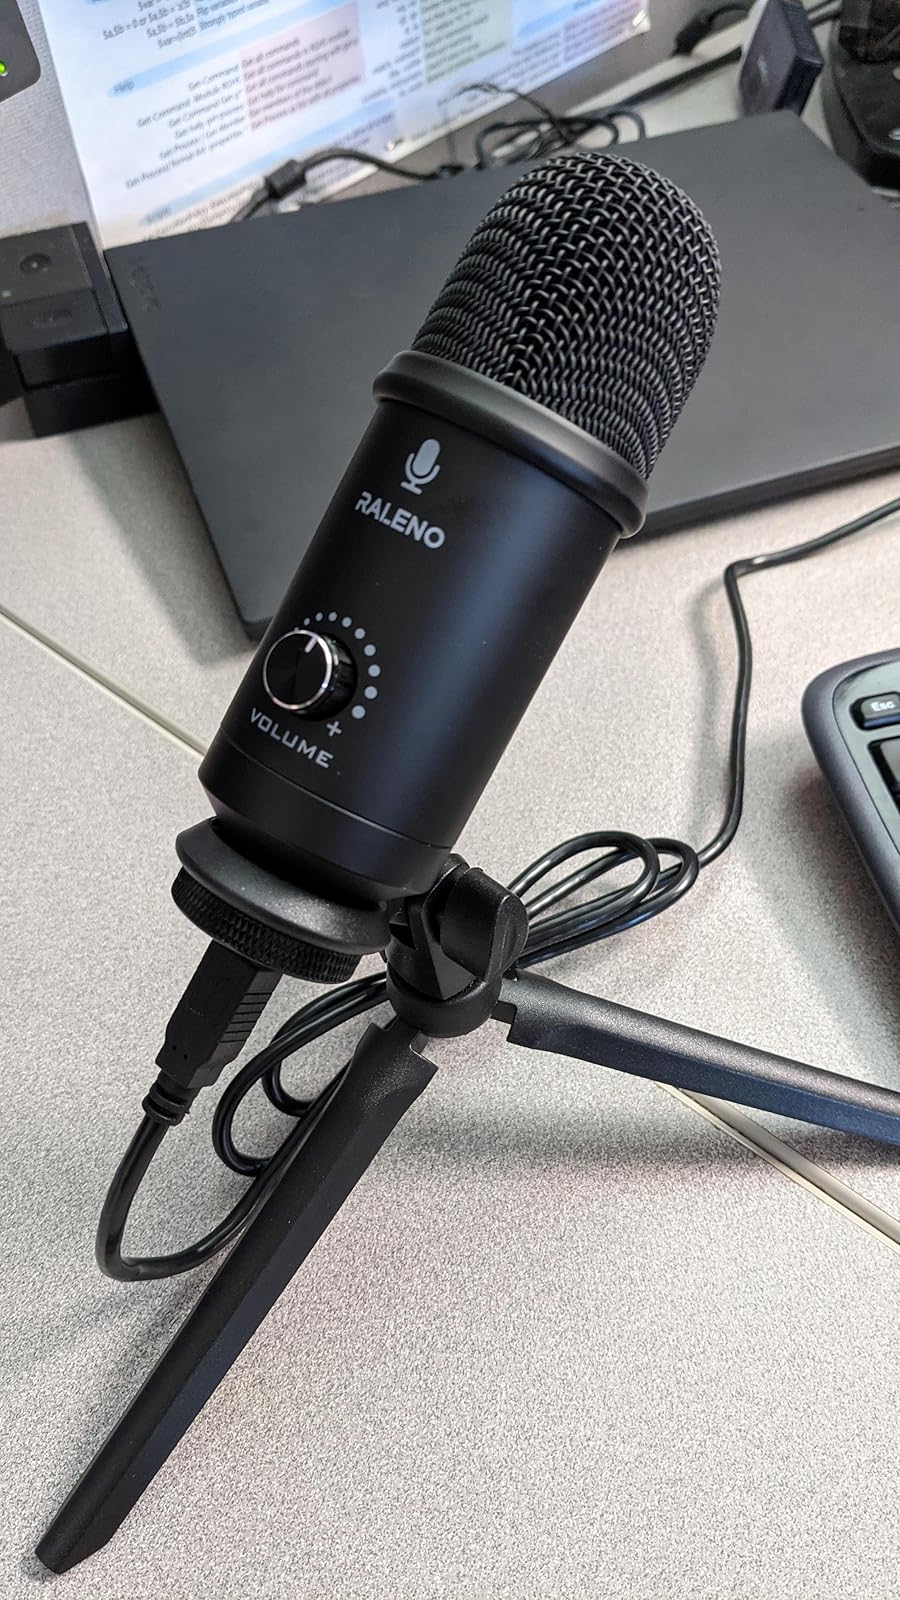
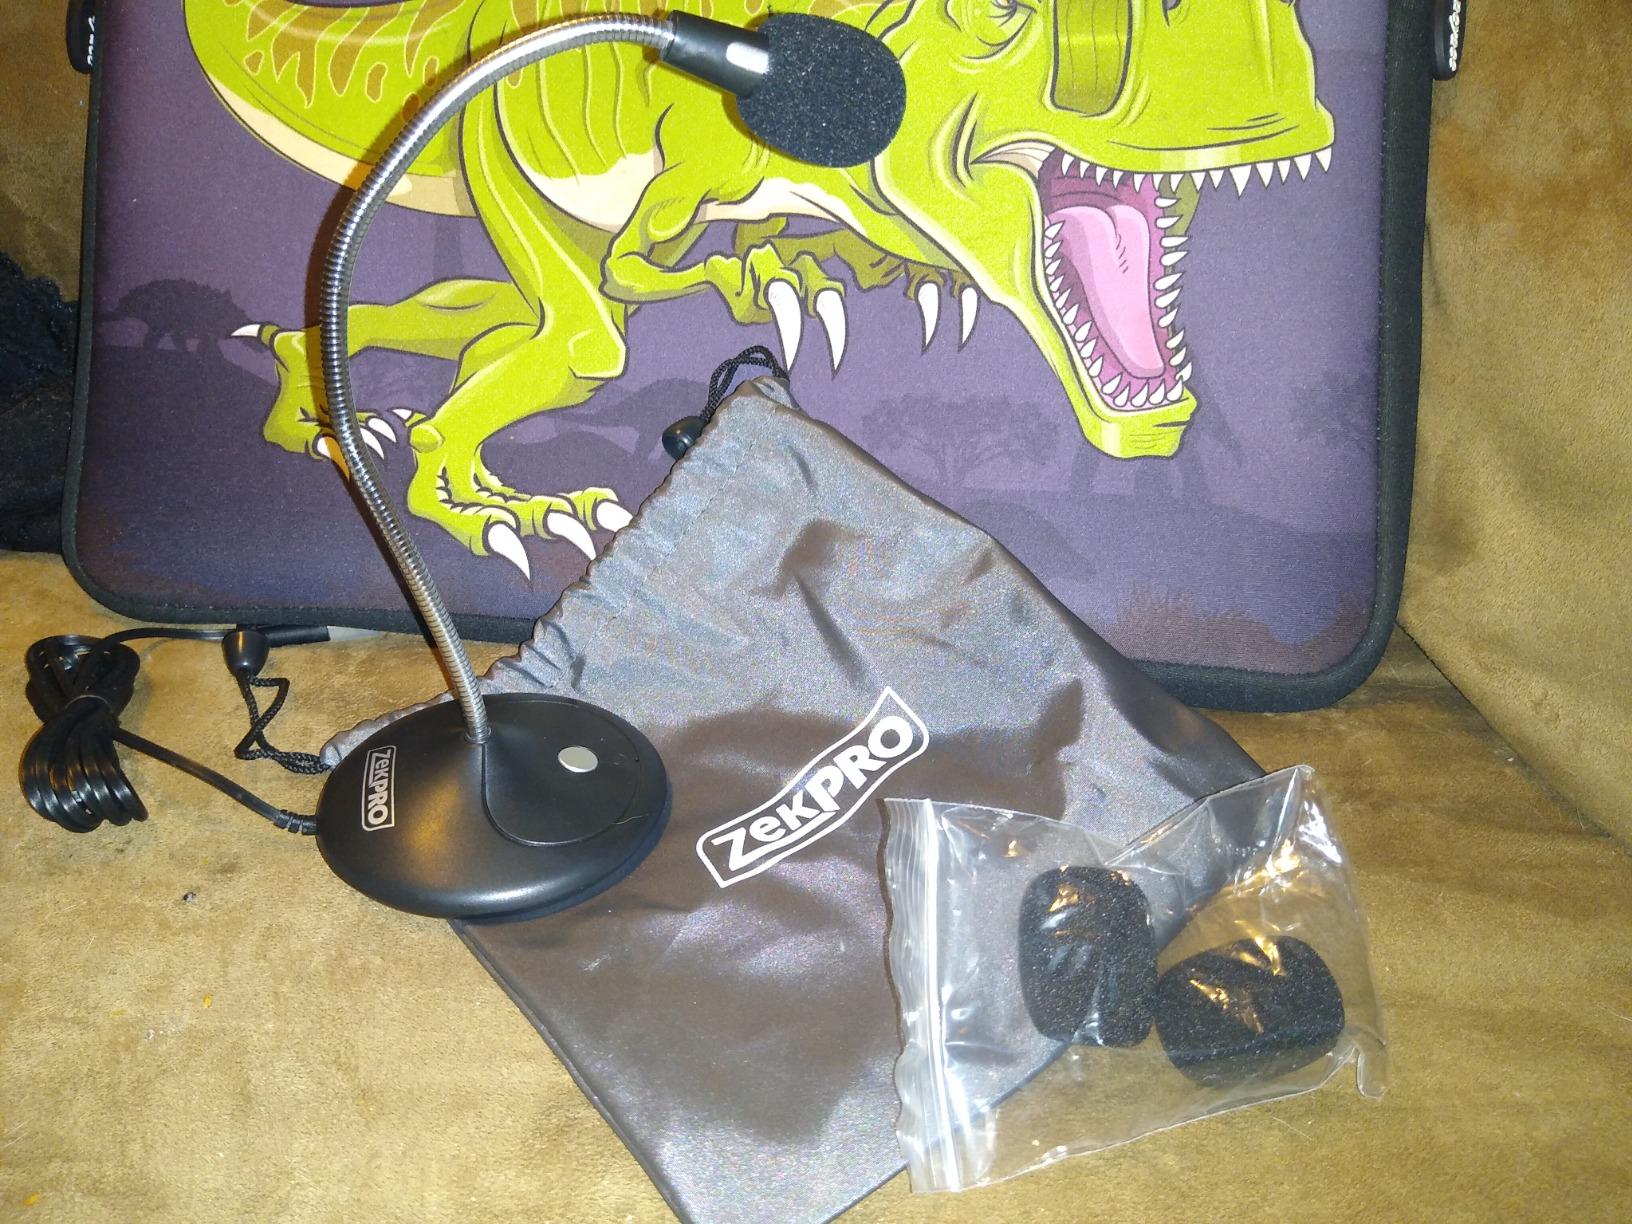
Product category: microphone
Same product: no